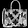
Label: Bag